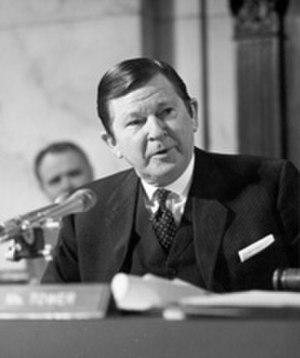
John Goodwin Tower, né le 29 septembre 1925 à Houston et mort le 5 avril 1991 à Brunswick, est un homme politique américain, ancien sénateur républicain du Texas.
Depuis son admission à l'Union, le 29 décembre 1845, l'État du Texas élit deux sénateurs, membres du Sénat fédéral.